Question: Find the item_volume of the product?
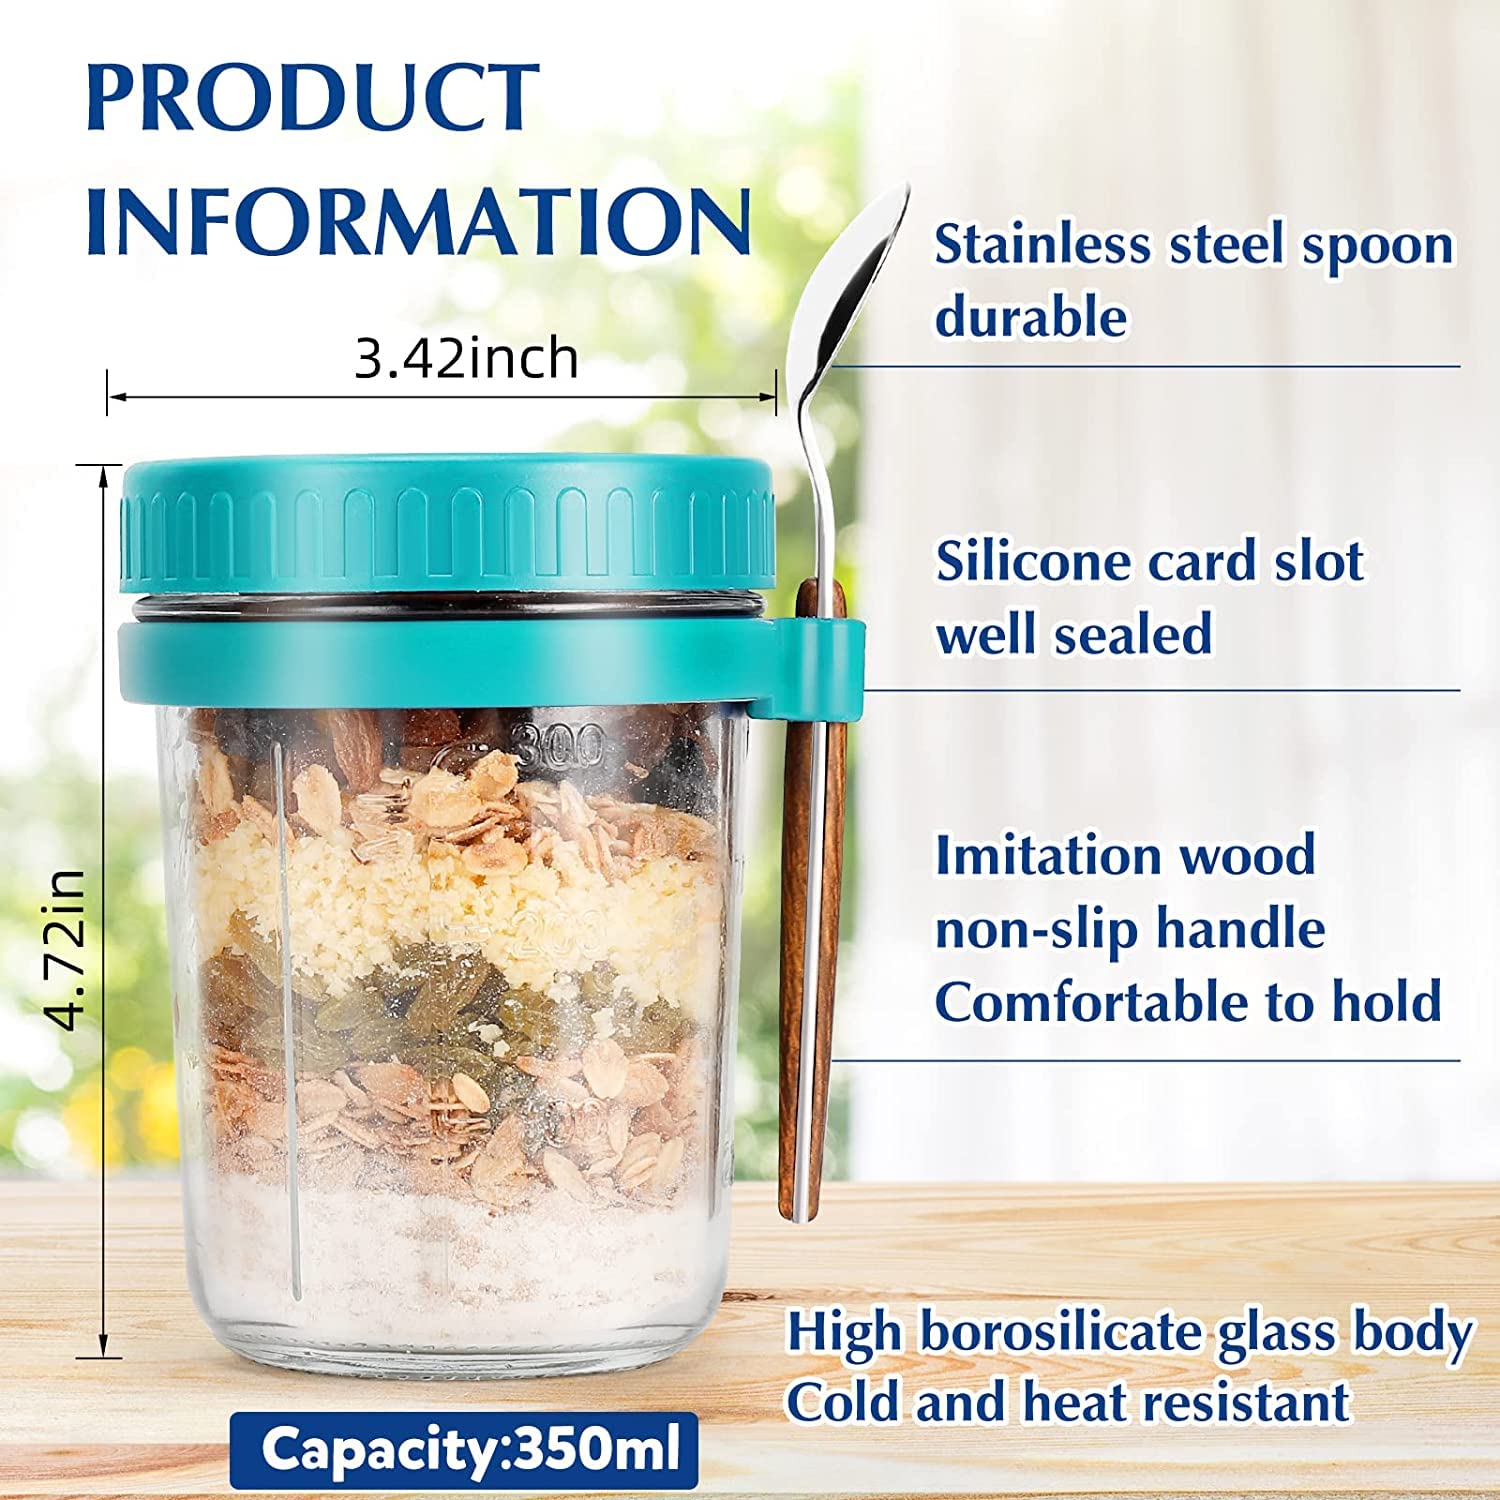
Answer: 350.0 millilitre